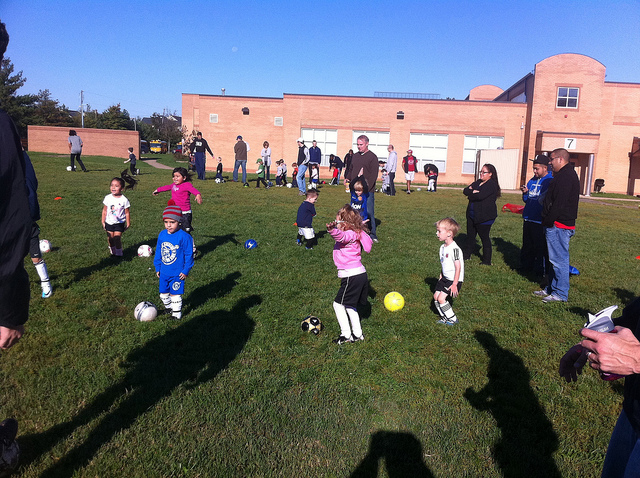
các vị phụ huynh đang theo dõi buổi luyện tập bóng đá của con mình